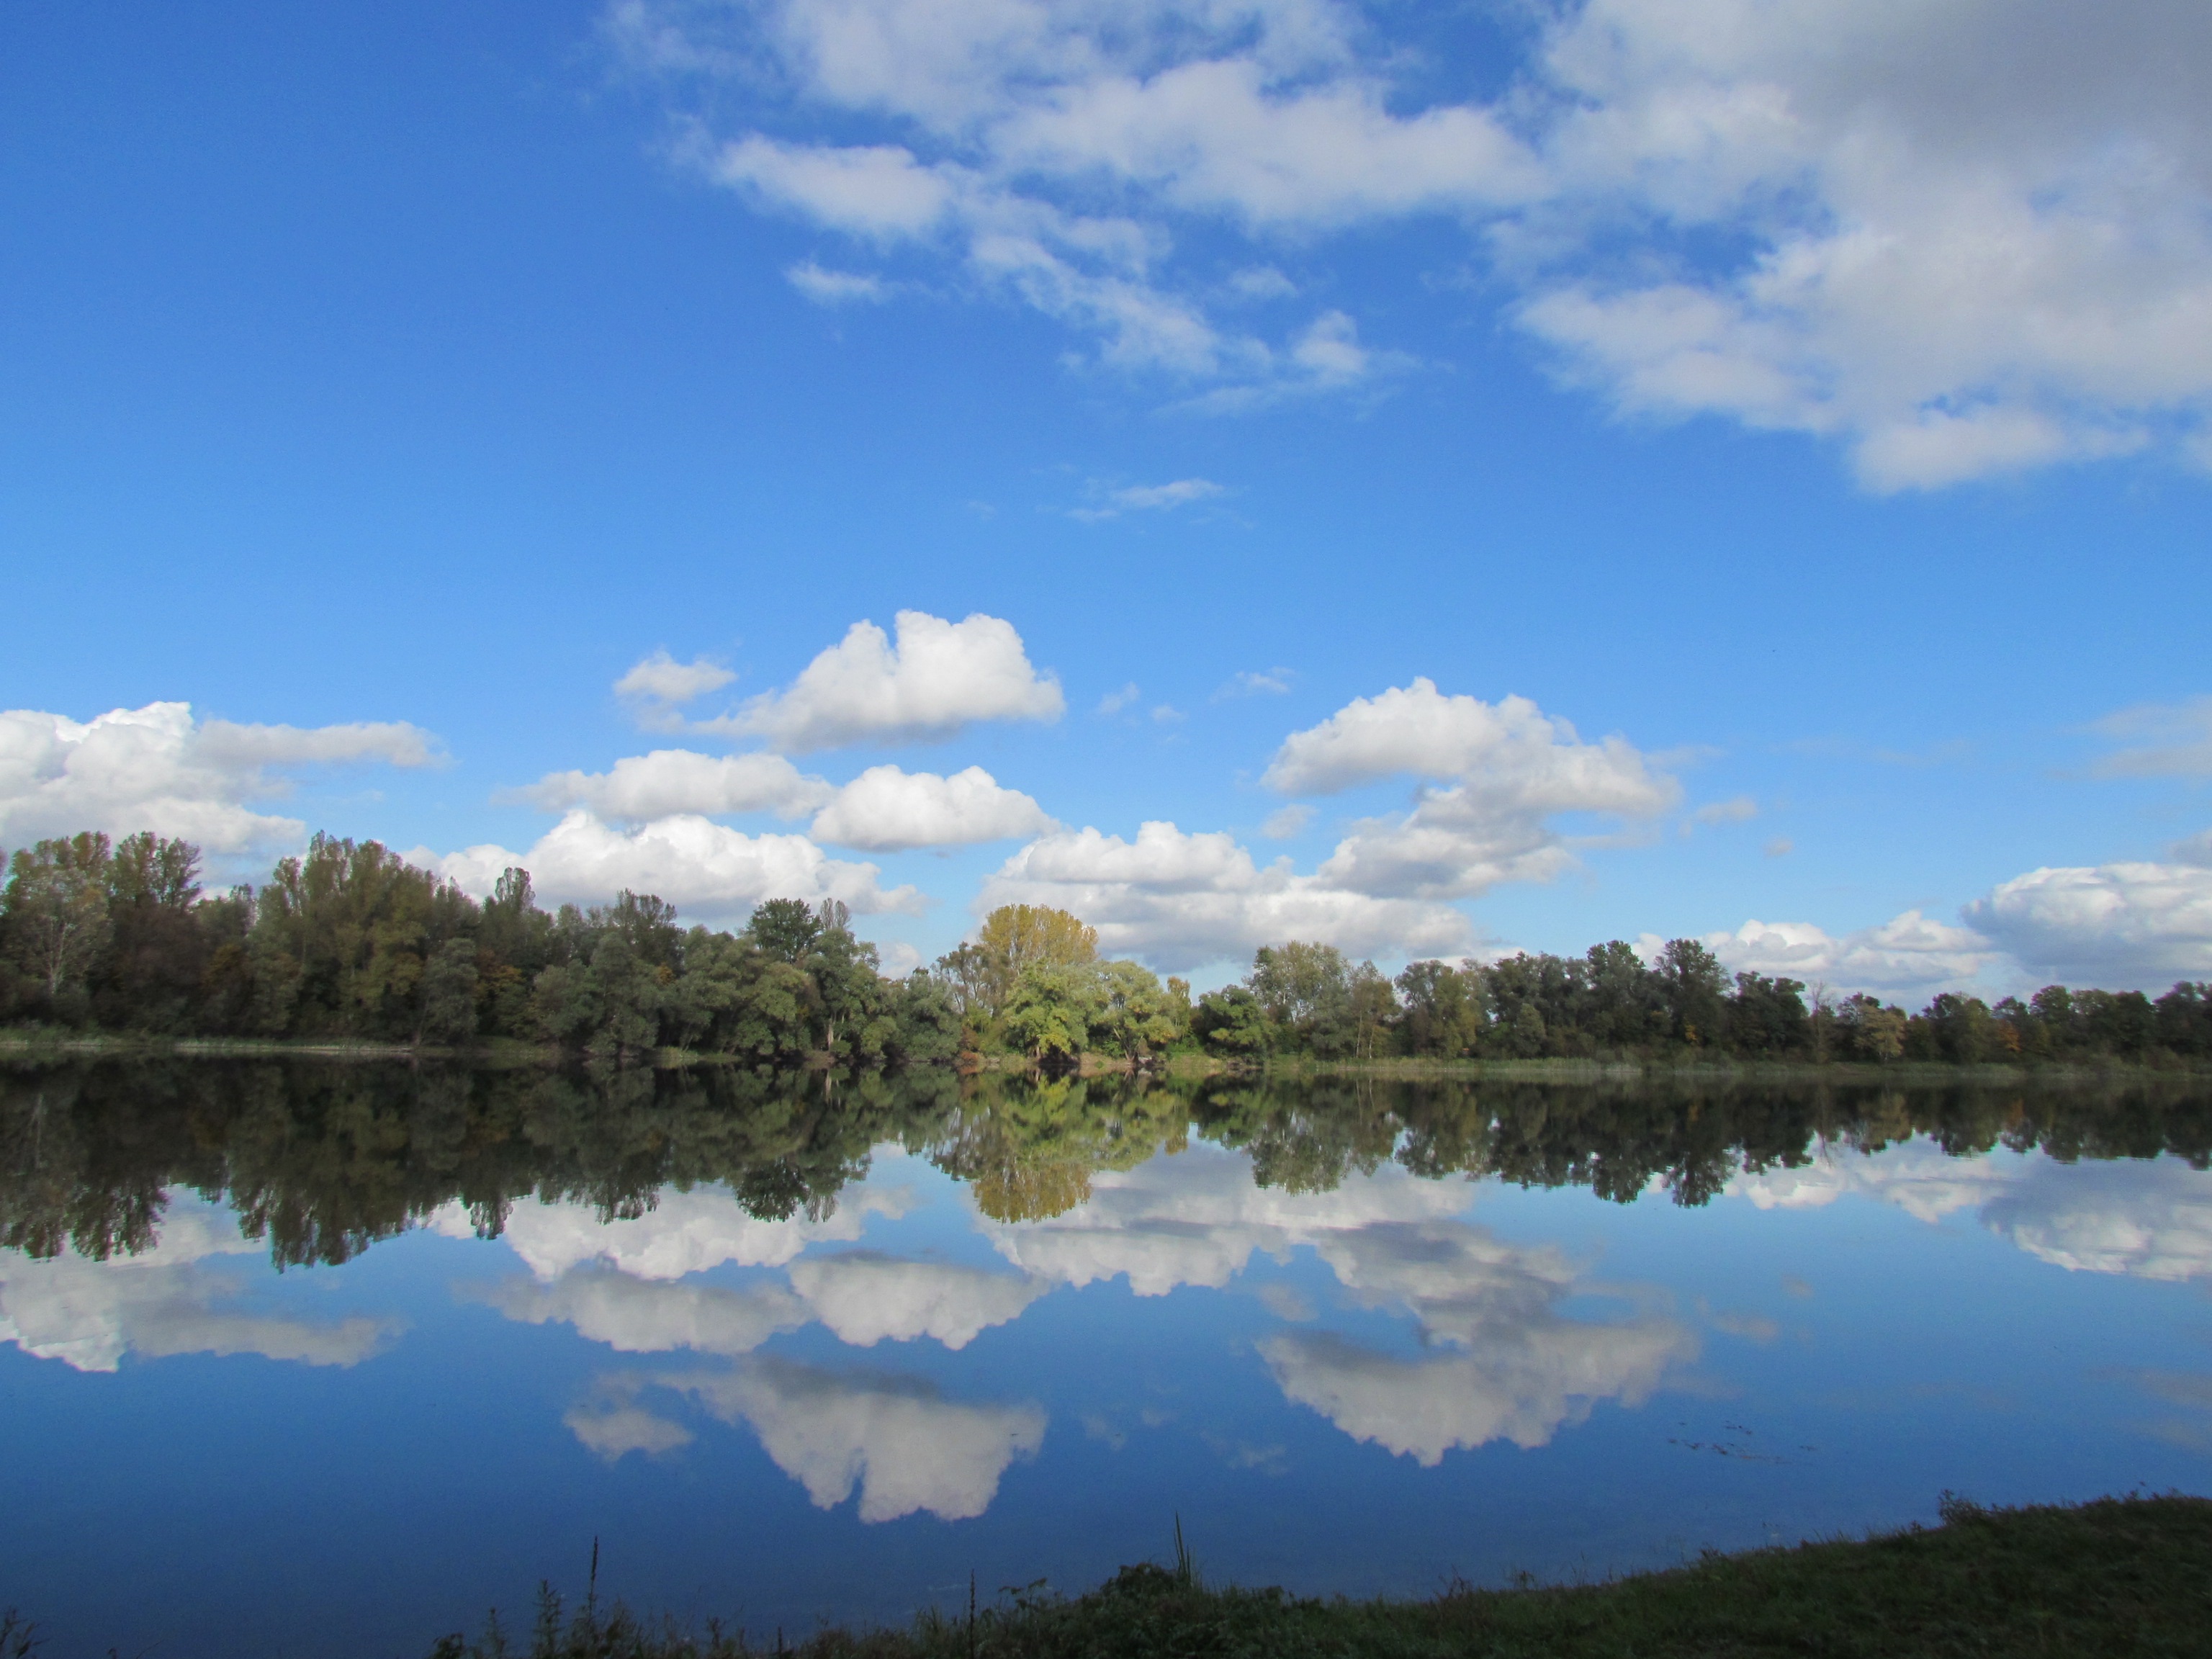
landscape, tree, water, nature, marsh, cloud, sky, lake, pond, reflection, blue, rest, reservoir, still water, body of water, trees, clouds, loneliness, wetland, reflections, quiet, habitat, mood, loch, silent, waters, idyll, ecosystem, mirroring, being alone, badesee, natural environment